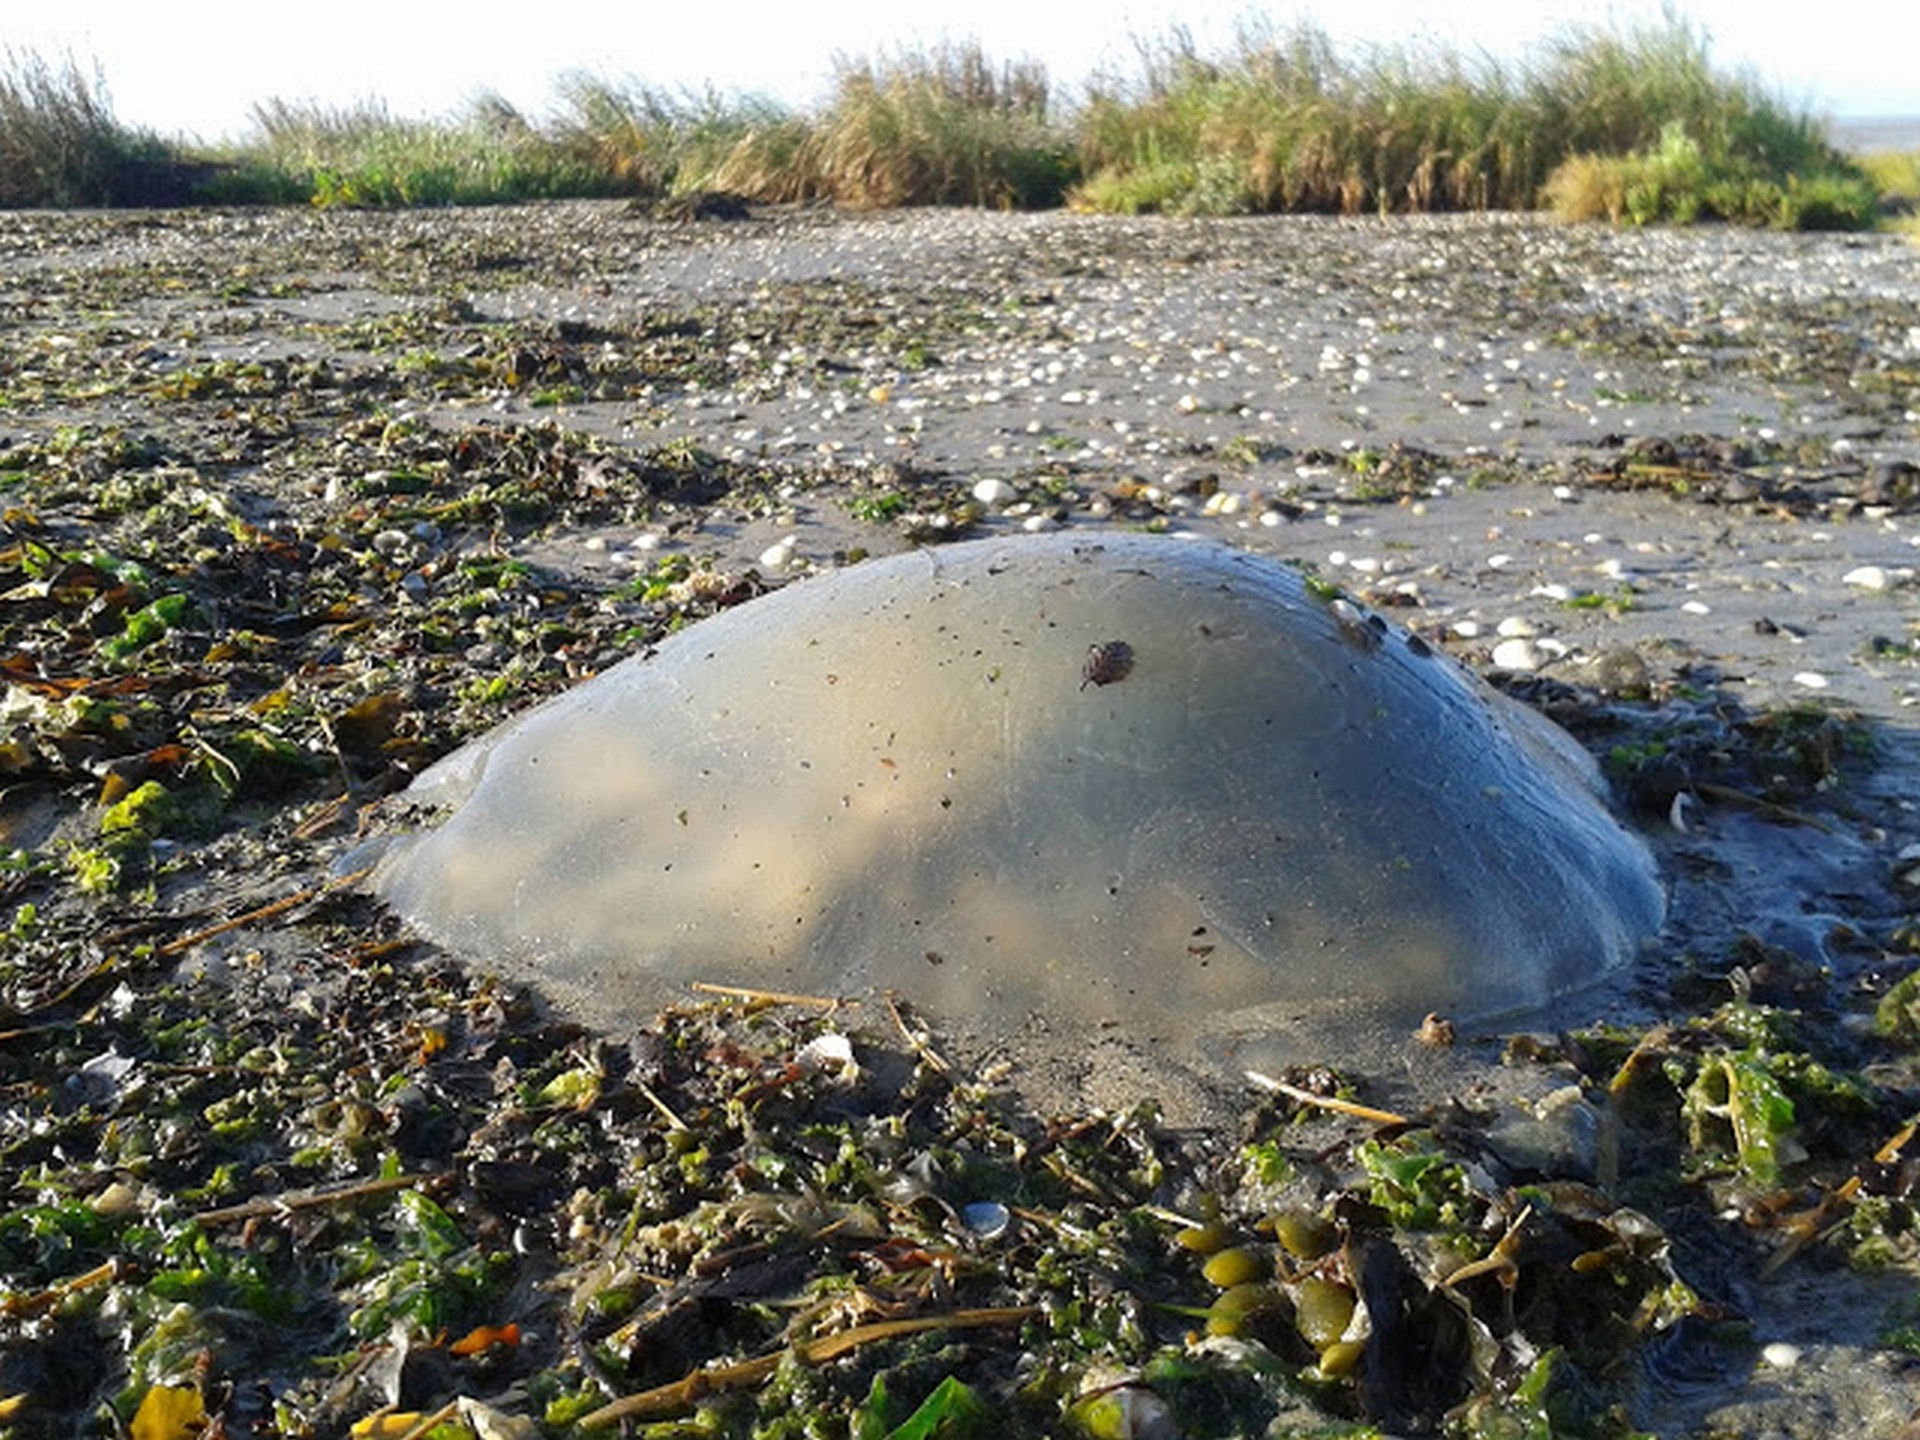
beach, sea, water, ocean, pond, jellyfish, wetland, habitat, pollution